Burton and Ashby Light Railway

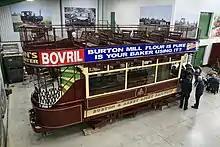
Car 14 at the Statfold Barn Railway.

The tramway opened on 2 July 1906 and was operated by the Midland Railway. The system used the tracks of the Burton upon Trent Corporation Tramways from a terminus by the Town Hall in Wellington Street through Station Street, Borough Road and Guild Street before using its own infrastructure through Swadlincote to Ashby-de-la-Zouch. There was a branch from Swadlincote and Woodville to Gresley railway station at Castle Gresley which opened on 24 September 1906.